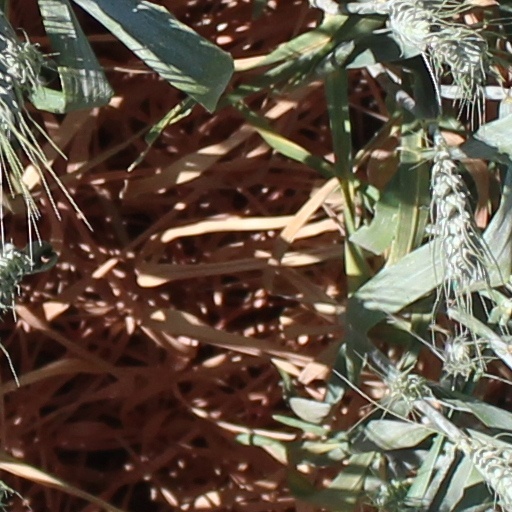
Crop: wheat